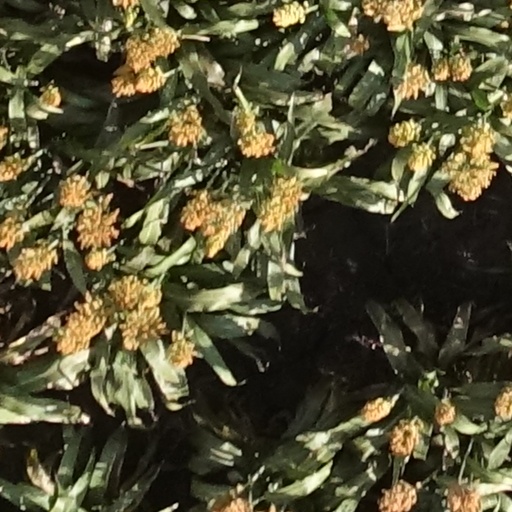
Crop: sorghum